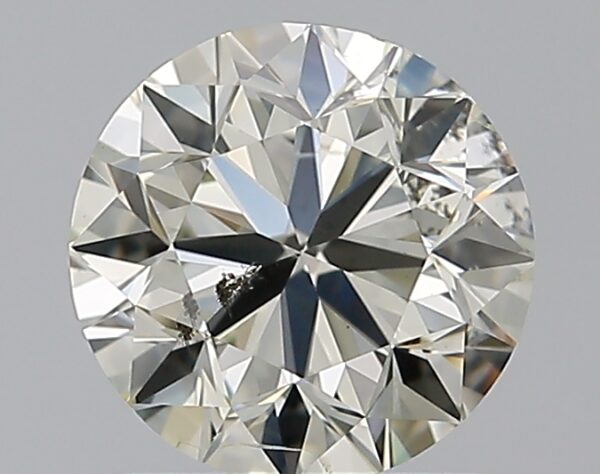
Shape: round
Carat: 1.01
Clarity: SI2
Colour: M
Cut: VG
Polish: EX
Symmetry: VG
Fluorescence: N
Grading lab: GIA
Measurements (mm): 6.22 x 6.3 x 4.02